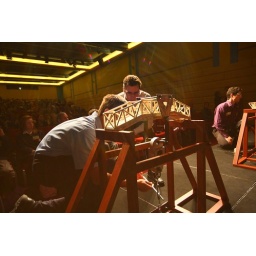
Con Wag bridge building competition held in Sydney Division during Australian Engineering Week 2008